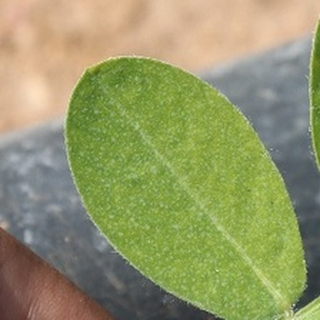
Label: healthy_groundnut